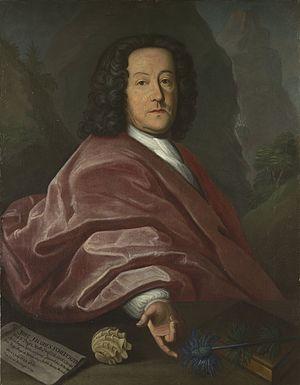
Johann Jakob Scheuchzer,D. Physic Med. Professor Coll. Carol .... ob in 1733. aet. 61